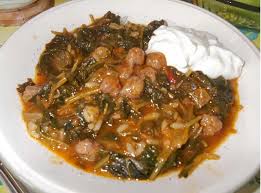
Yemek: ispanak